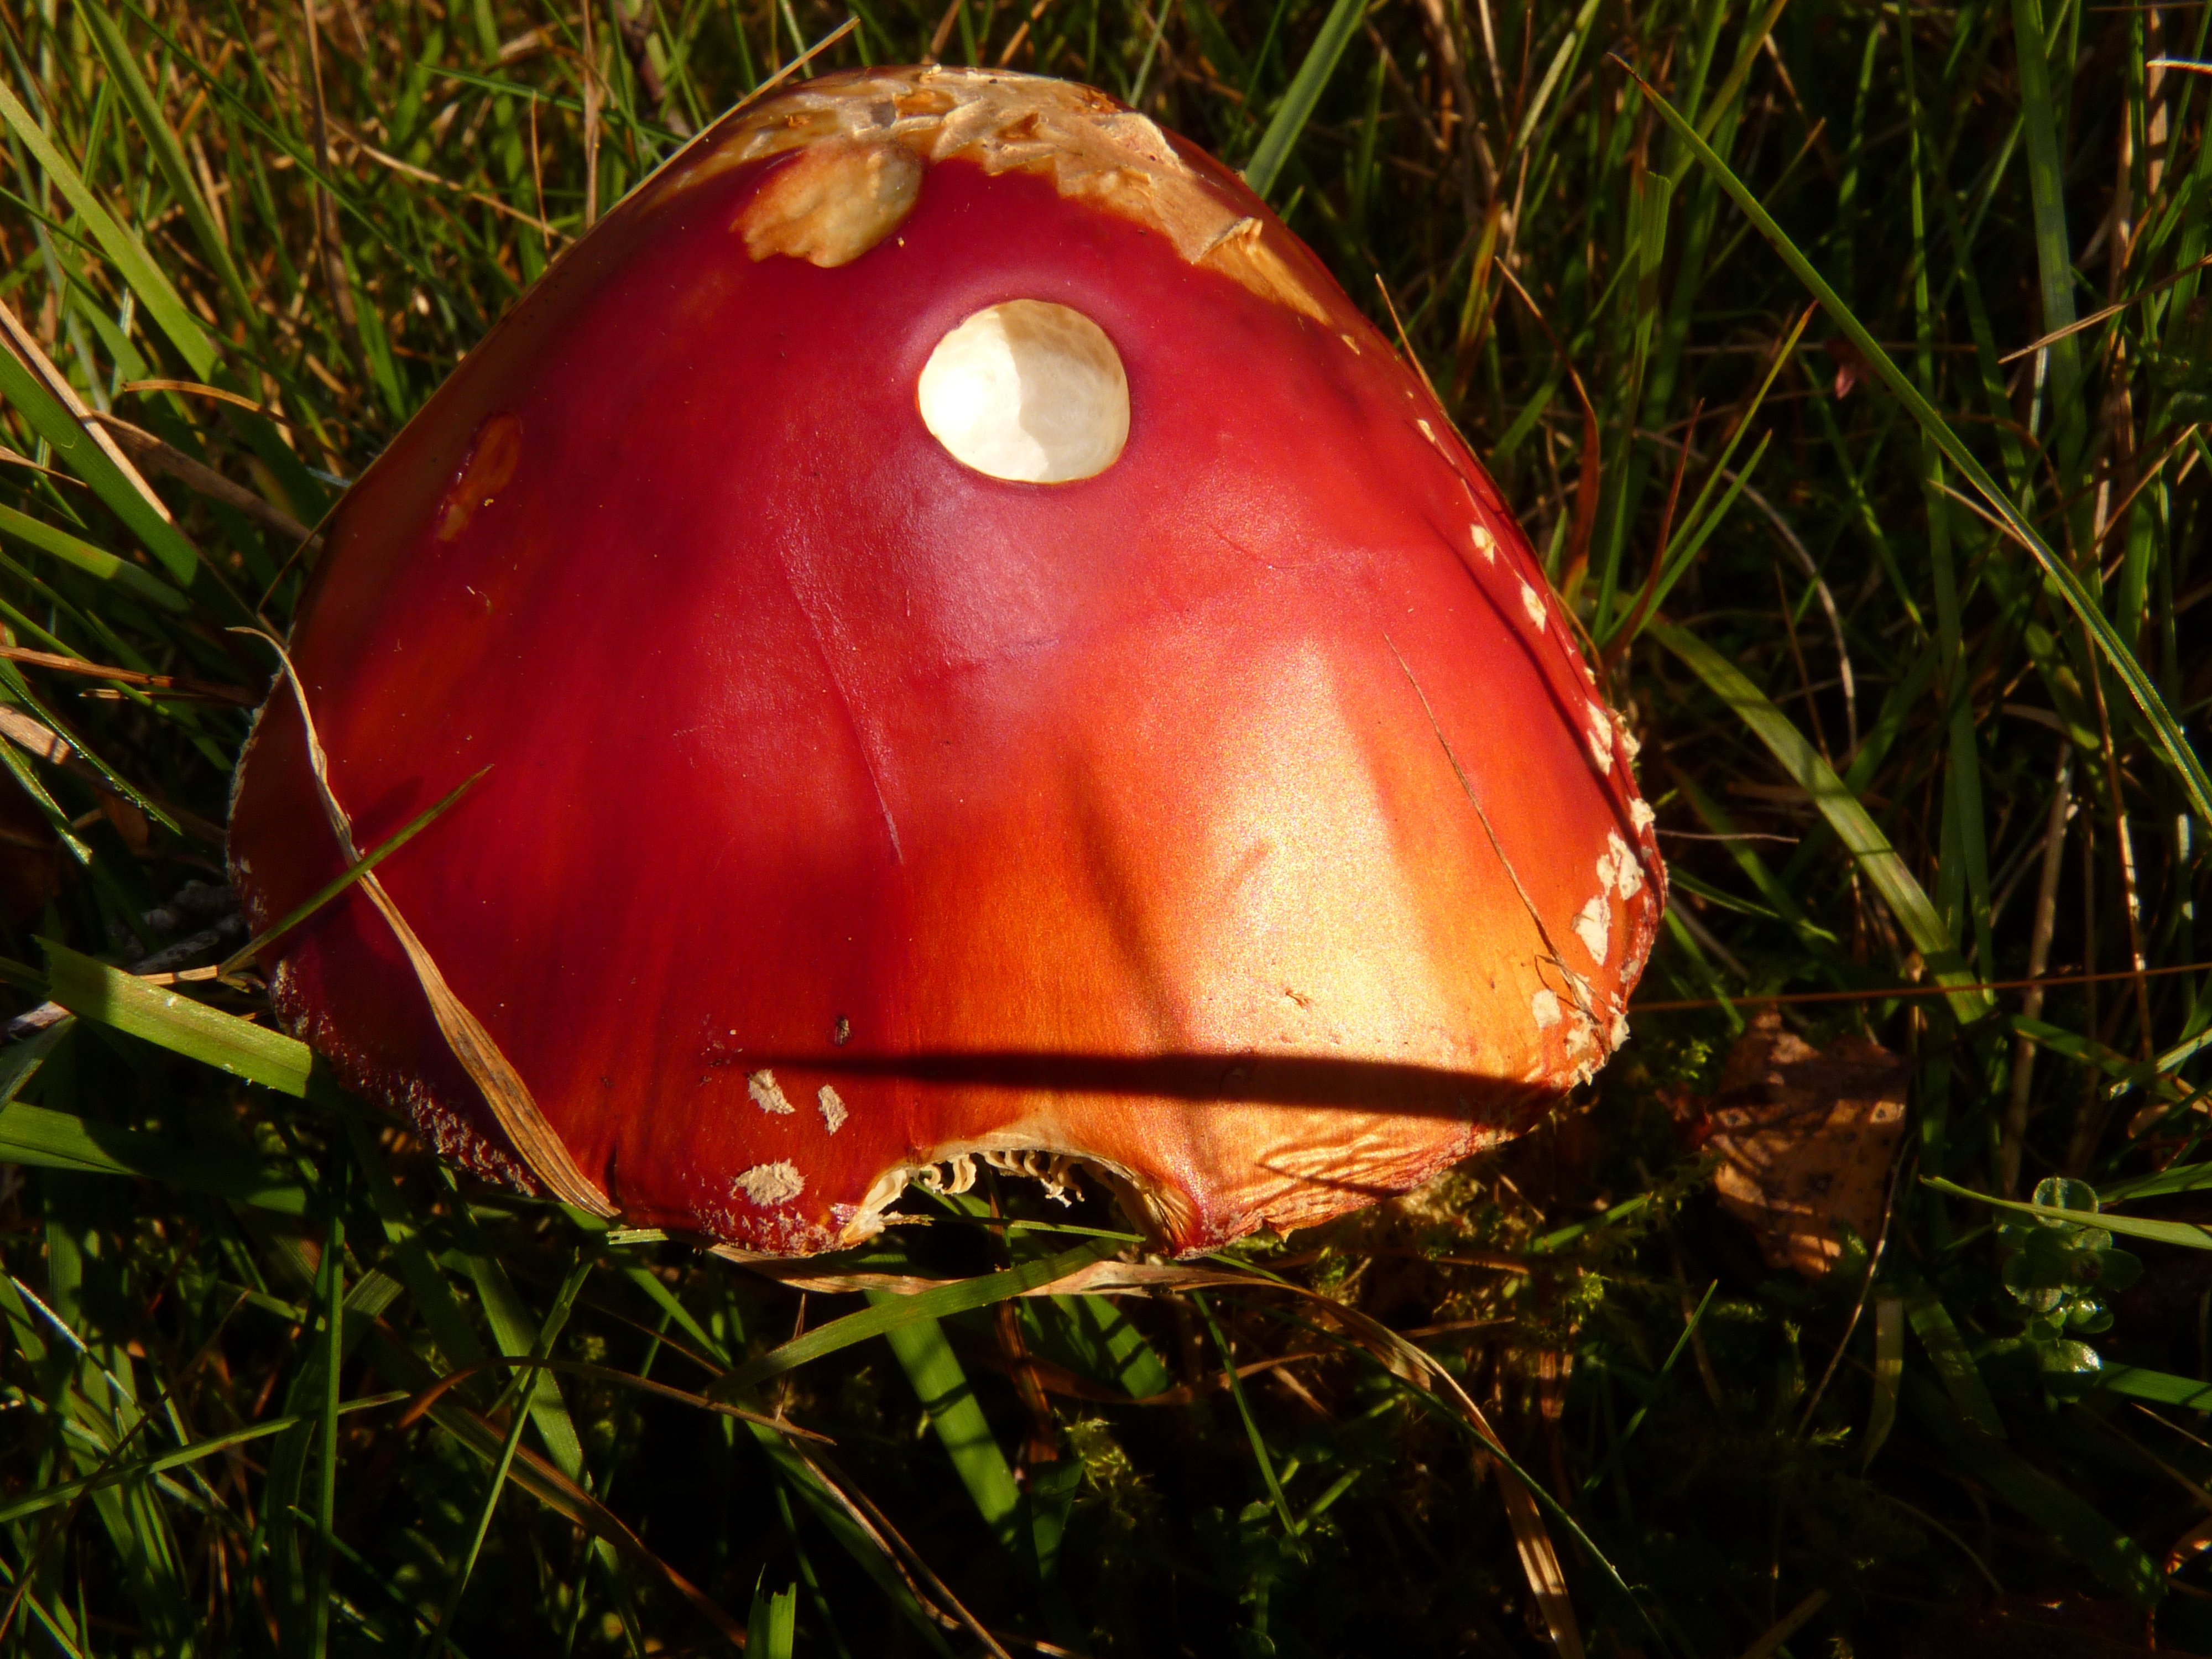
tree, nature, forest, grass, plant, meadow, leaf, gift, red, produce, autumn, mushroom, point, spotted, fly agaric, toxic, amanita, bolete, macro photography, penny bun